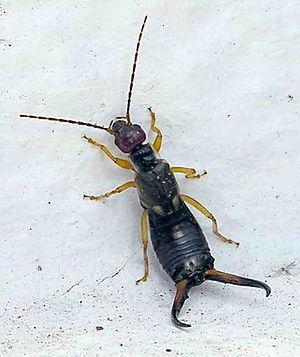
Forficula est un genre d'insectes de la famille des Forficulidae dont l'espèce la plus connue est appelée perce-oreille.